Vito Bertoldo

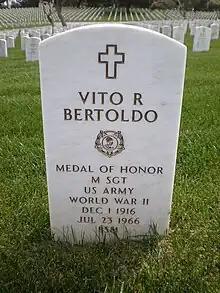
Bertoldo's headstone at Golden Gate National Cemetery in San Bruno, California

Bertoldo was diagnosed with lung cancer in 1966. He died at the VA hospital in Martinez, California on July 23, 1966. Bertoldo was buried at Golden Gate National Cemetery in San Bruno, California.